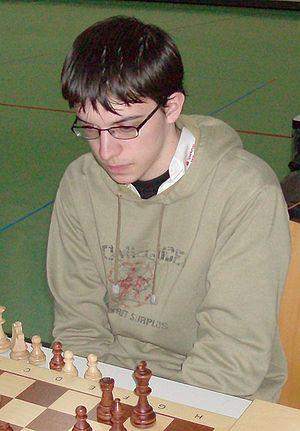
Maxime Vachier-Lagrave, souvent abrégé en MVL, est un joueur d'échecs français né le 21 octobre 1990 à Nogent-sur-Marne.